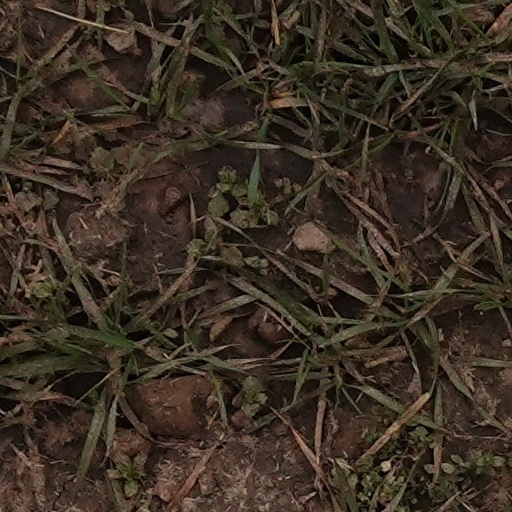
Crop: wheat